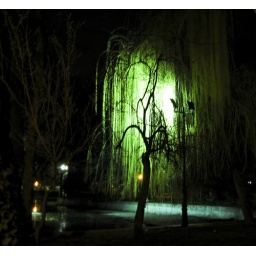
A tree in Cismigiu park illuminated by a lamp post,Canon S5IS